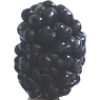
Label: Mulberry 1